George W. Gregory

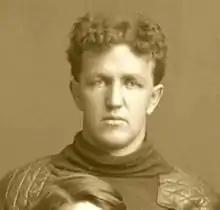
Gregory cropped from 1902 Michigan football team portrait

George W. "Dad" Gregory (April 19, 1879– September 6, 1946) was an American college football player, coach and lawyer. He was the starting center for the University of Michigan's "Point-a-Minute" football teams of 1901, 1902 and 1903. He was the only player to start all 22 games for the 1901 and 1902 teams that compiled a record of 22-0 and outscored opponents 1,194 to 12. Michigan's football team was recognized as national champions for each of the three years in which Gregory was the starting center. After receiving his law degree from Michigan, Gregory moved to Seattle, Washington, where he was one of the founders of the Karr & Gregory law firm. He also served as the head football coach at Kenyon College during the 1905 football season.